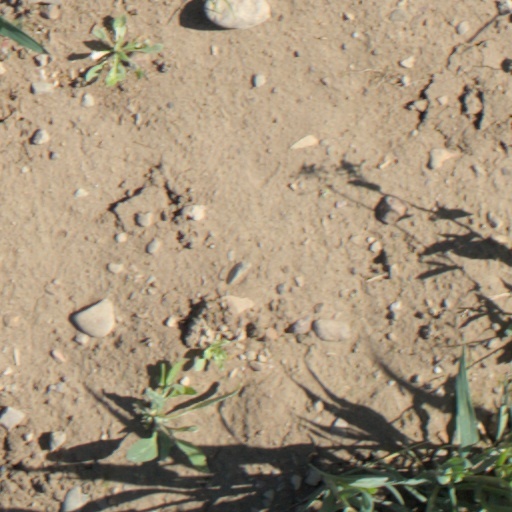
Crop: wheat